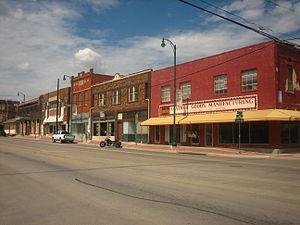
La ville de Mineral Wells est située dans les comtés de Palo Pinto et Parker, dans l’État du Texas, aux États-Unis. Elle comptait 16 788 habitants lors du recensement de 2010.